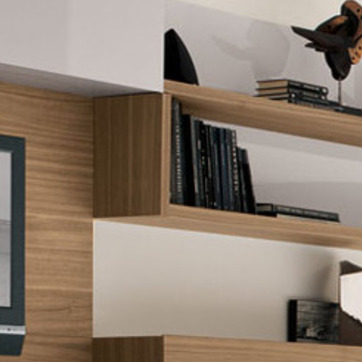
Material: paper